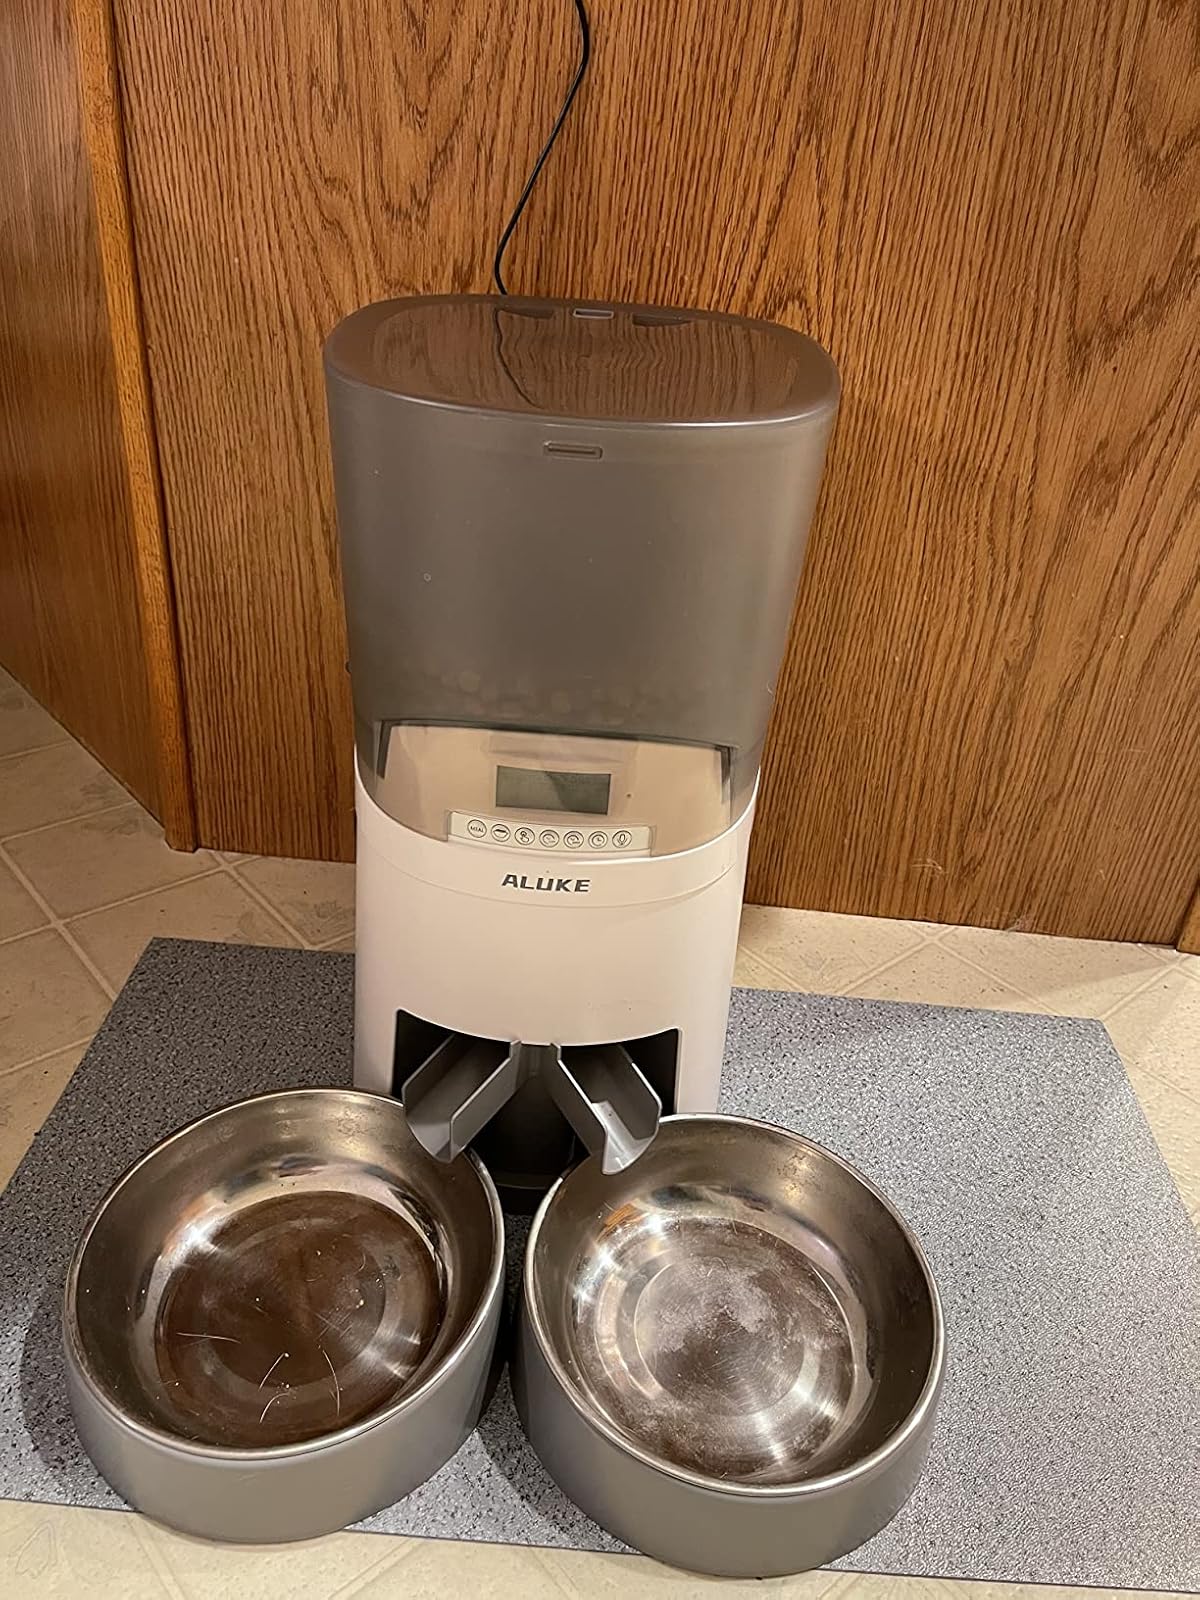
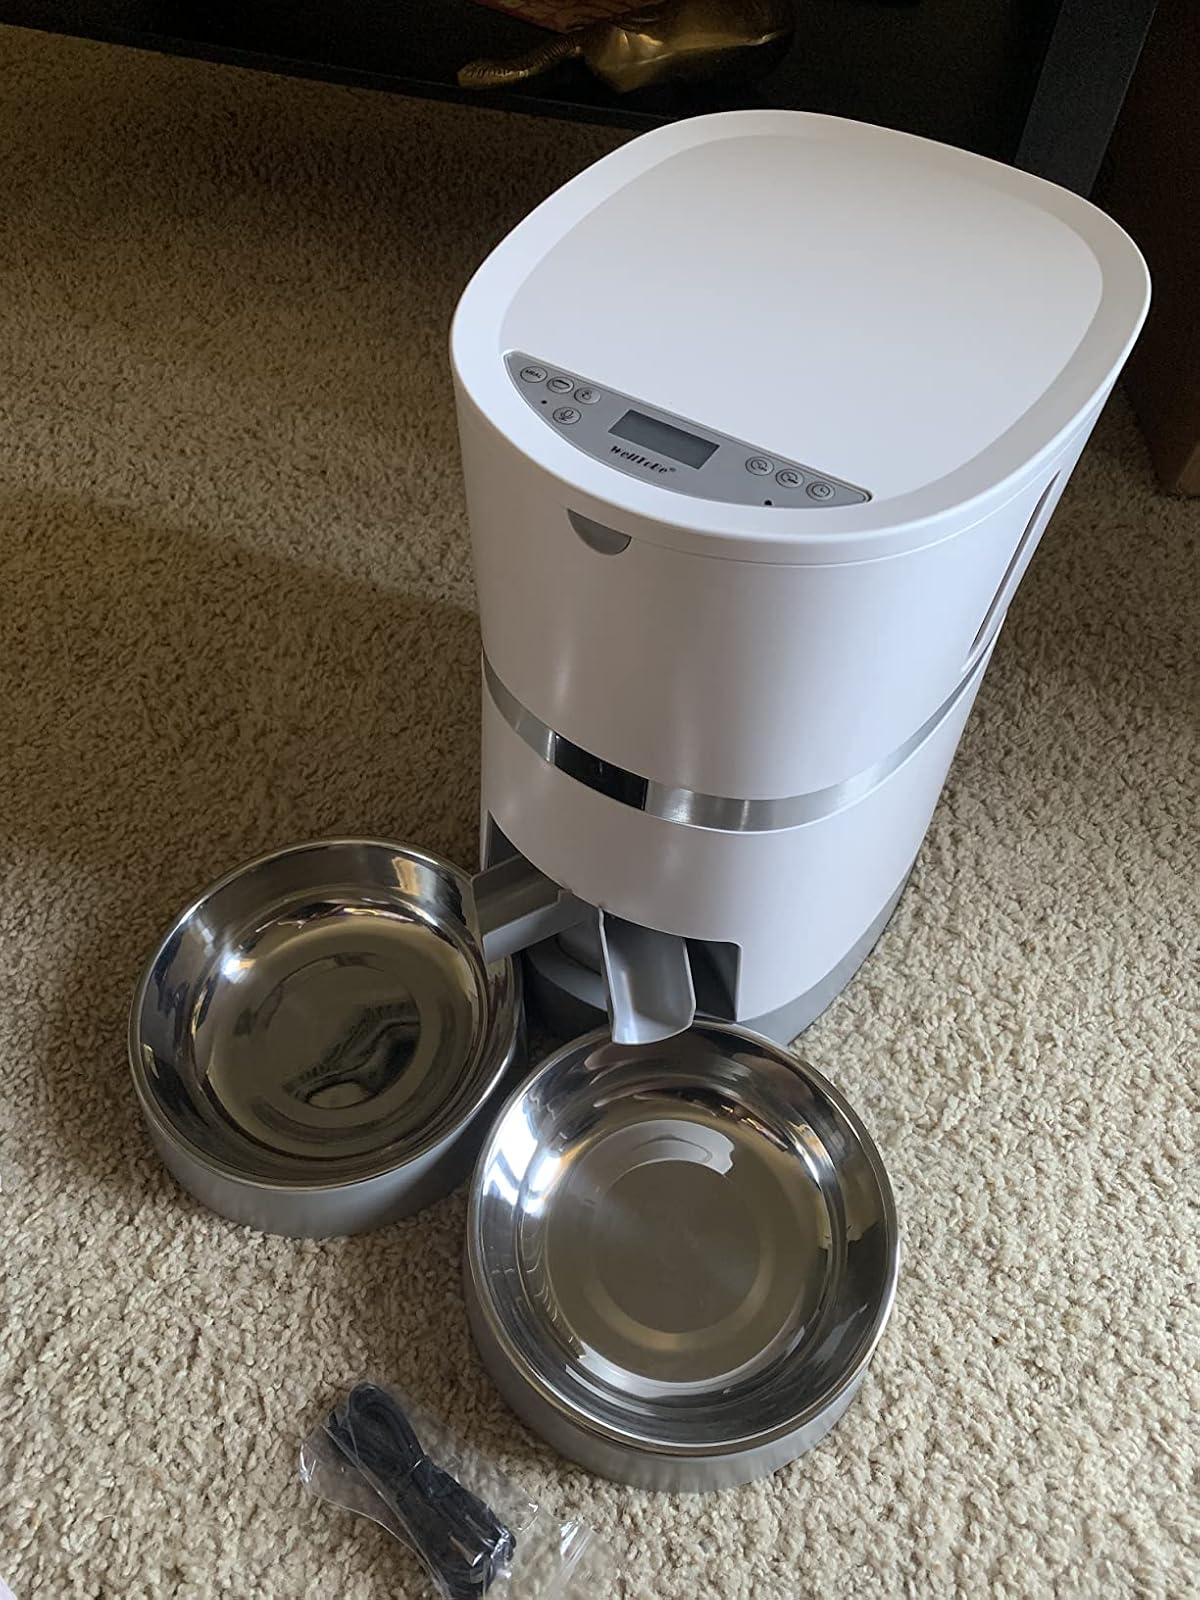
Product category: items_feeder
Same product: no